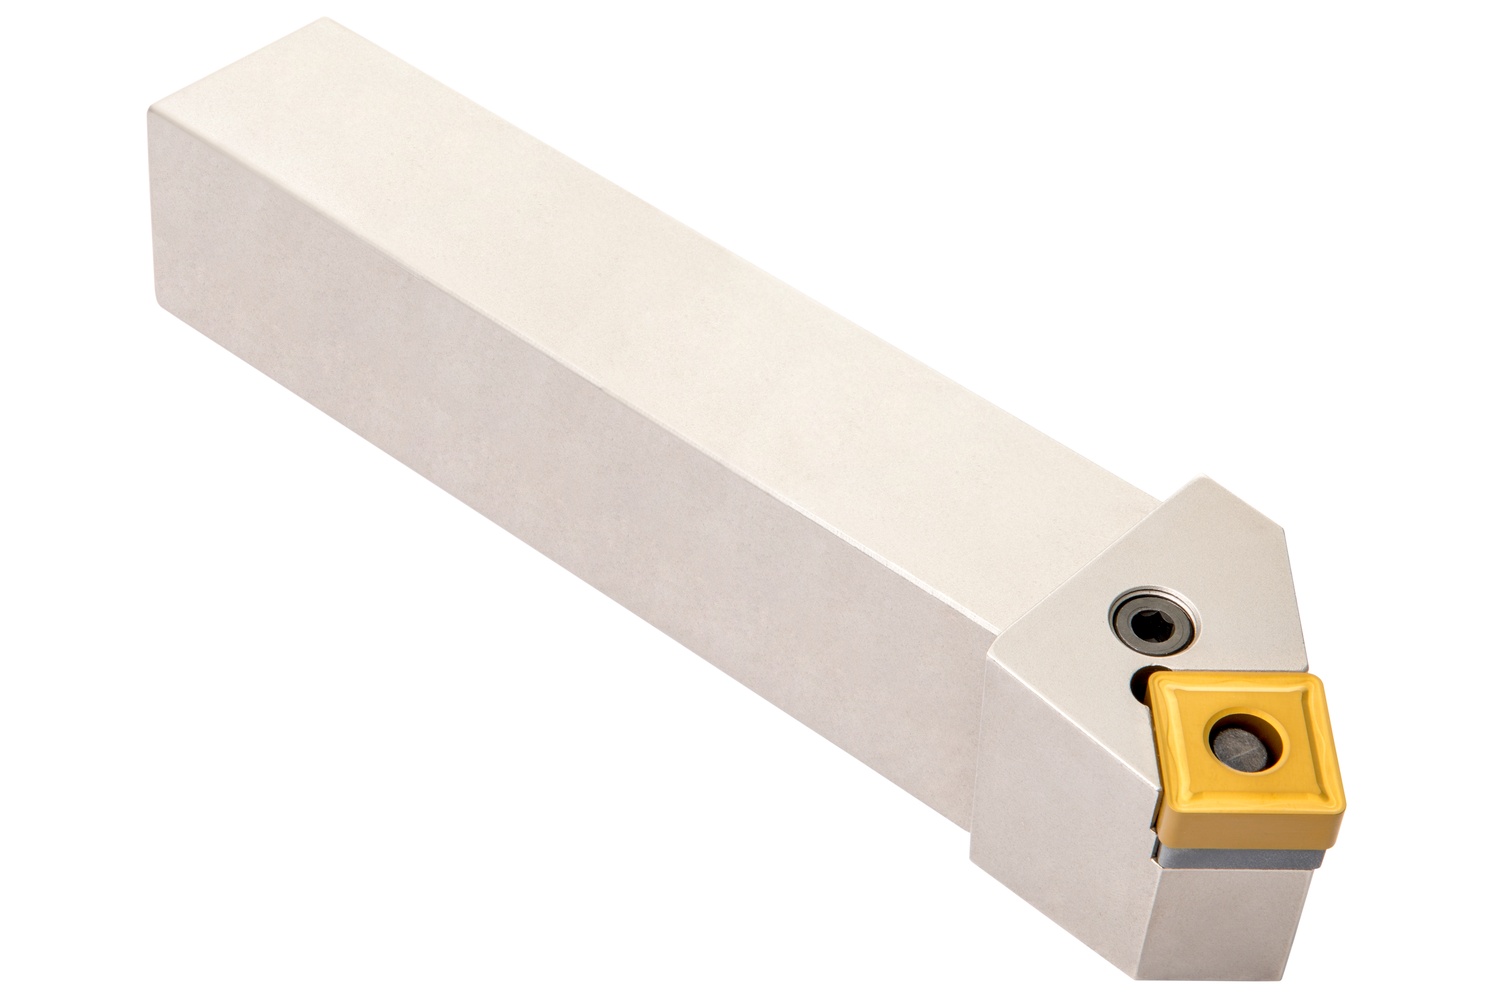
PSSNL 5050 T 25
Lever lock turning tool for holding a square negative insert with an inscribed circle diameter of 25.4mm, 7.94mm thick (ISO designation SN.. 2507.. ), left hand 45° side cutting with off-set shank, 50mm tool height x 50mm width x 300mm long for chamfering, taper turning, single and multi-directional copy turning, face turning without shoulder and longitudinal turning without shoulder
Brand: Dormer Pramet
Category: Hardware > Tools > Tap Reseaters > Manual Tap Reseaters